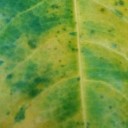
Label: Cerscospora